Chinese yam

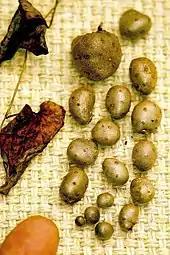
In addition to larger underground tubers, Chinese yam also produces small bulbils (aerial tubers), formed where leaves join the stem. These are also edible but are described to have a bland or unappealing taste. Some compare their taste to that of new potatoes.

In Chinese it is known as "shānyào", "huáishān" ( or ), or "huáishānyào" ( or , i.e. the Huai Qing Fu region). Rarely, it is also referred to as "shǔyù". The yam bulbils are referred to as "shanyao dou" or "shanyao dan".